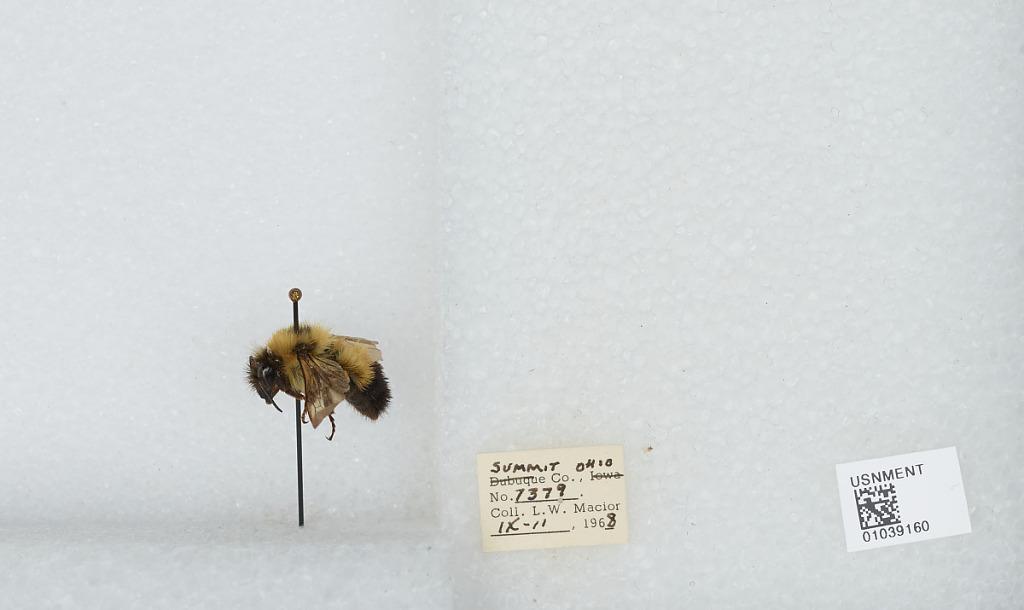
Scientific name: Bombus (Pyrobombus) vagans vagans Smith
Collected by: L. Macior
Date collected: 1968-9-11
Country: United States
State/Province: Ohio
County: Summit
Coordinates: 41.0917, -81.5594